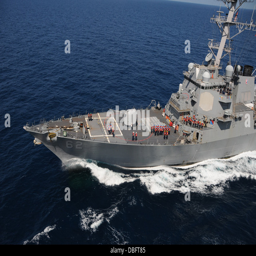
person prepare for underway replenishment as the ship pulls alongside armed force